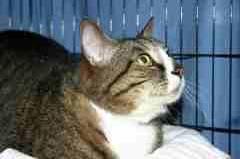
cat